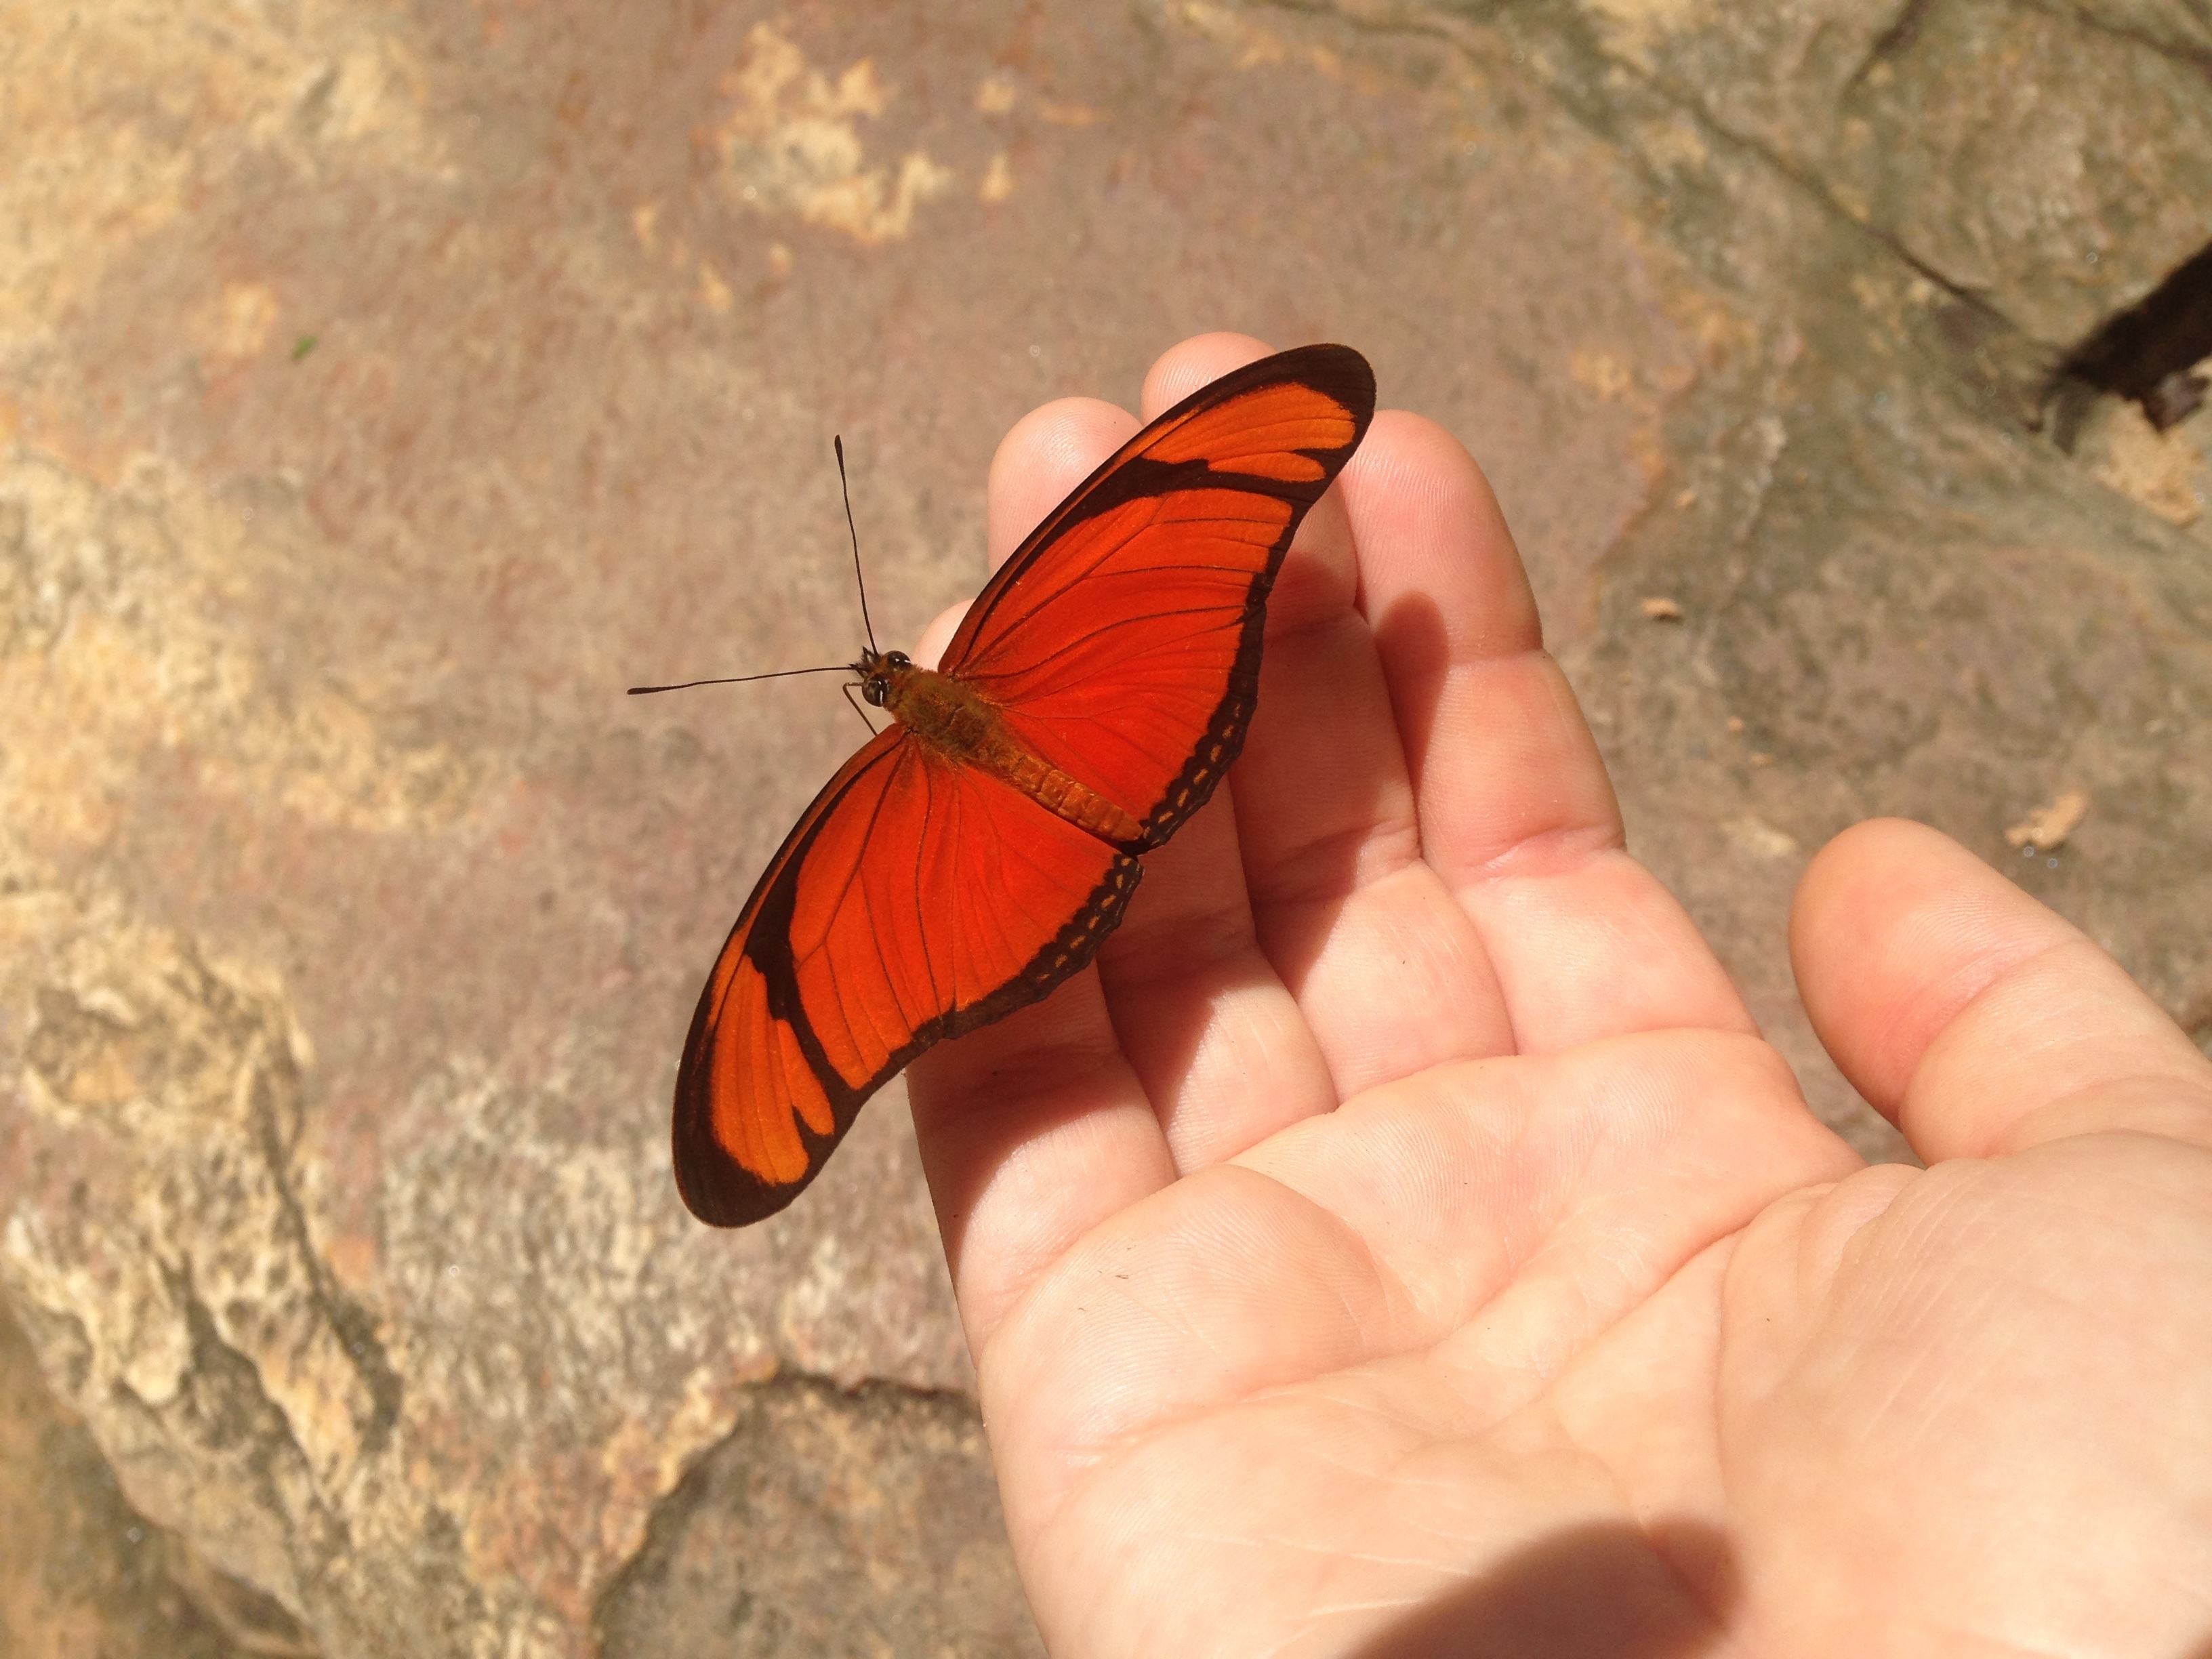
hand, nature, wing, leaf, flower, red, insect, moth, butterfly, fauna, invertebrate, close up, macro photography, arthropod, pollinator, moths and butterflies